Downtown Salem Historic District (Salem, South Dakota)

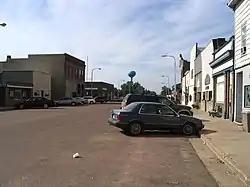
Photo of downtown Salem, with the taller building on the left being Salem Bank (1902)

The Downtown Salem Historic District in Salem, South Dakota is a small historic district which was listed on the National Register of Historic Places in 2004. It contained just three contributing buildings, at 140, 200 and 201 N. Main.